United Provinces of Central Italy

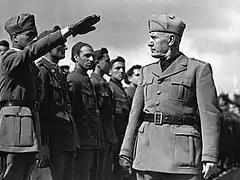
Benito Mussolini in Ethiopia.

These regions had large Italian-speaking populations in its urban and coastal districts, and they were thought necessary to be included within the Italian state in order to complete its natural border.